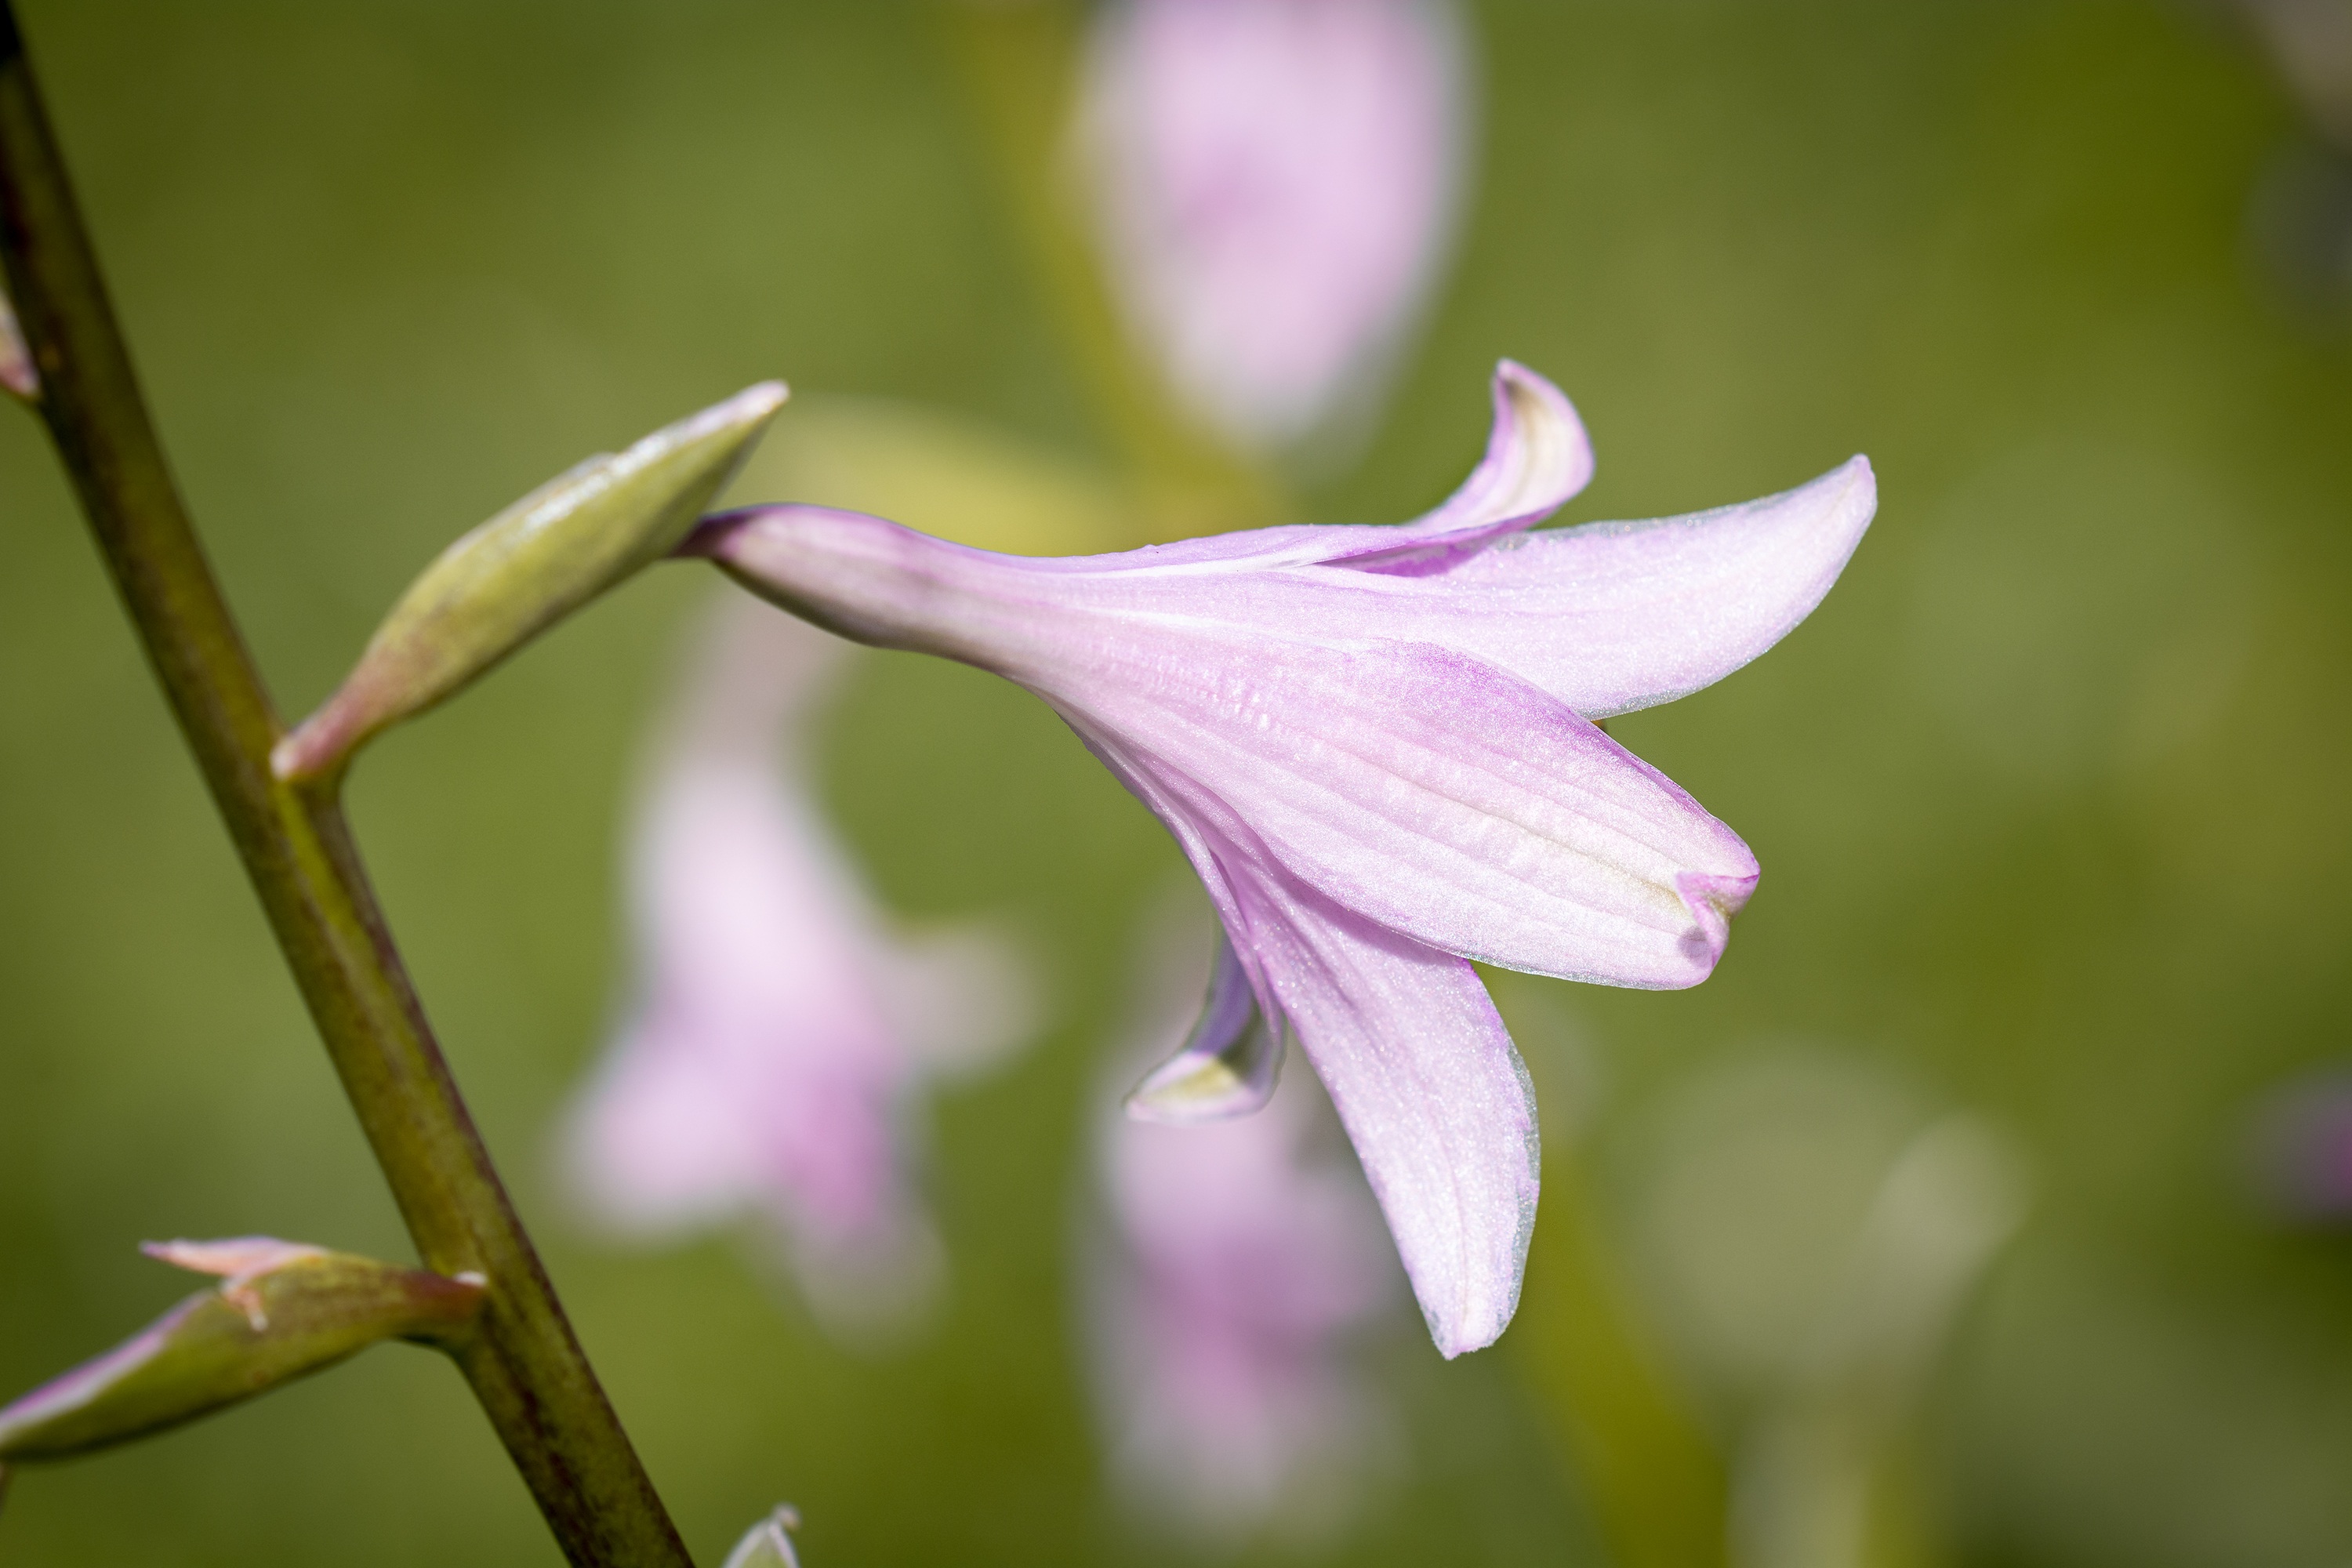
nature, blossom, plant, photography, leaf, flower, petal, bloom, summer, green, botany, garden, close, flora, wildflower, close up, hosta, bud, macro photography, ornamental plant, garden plant, in the garden, flowering plant, pink and white, plantain lily, sweetheart lily, agavengew chs, asparagus like, leaves stock, leaf foliage plant, plant stem, land plant